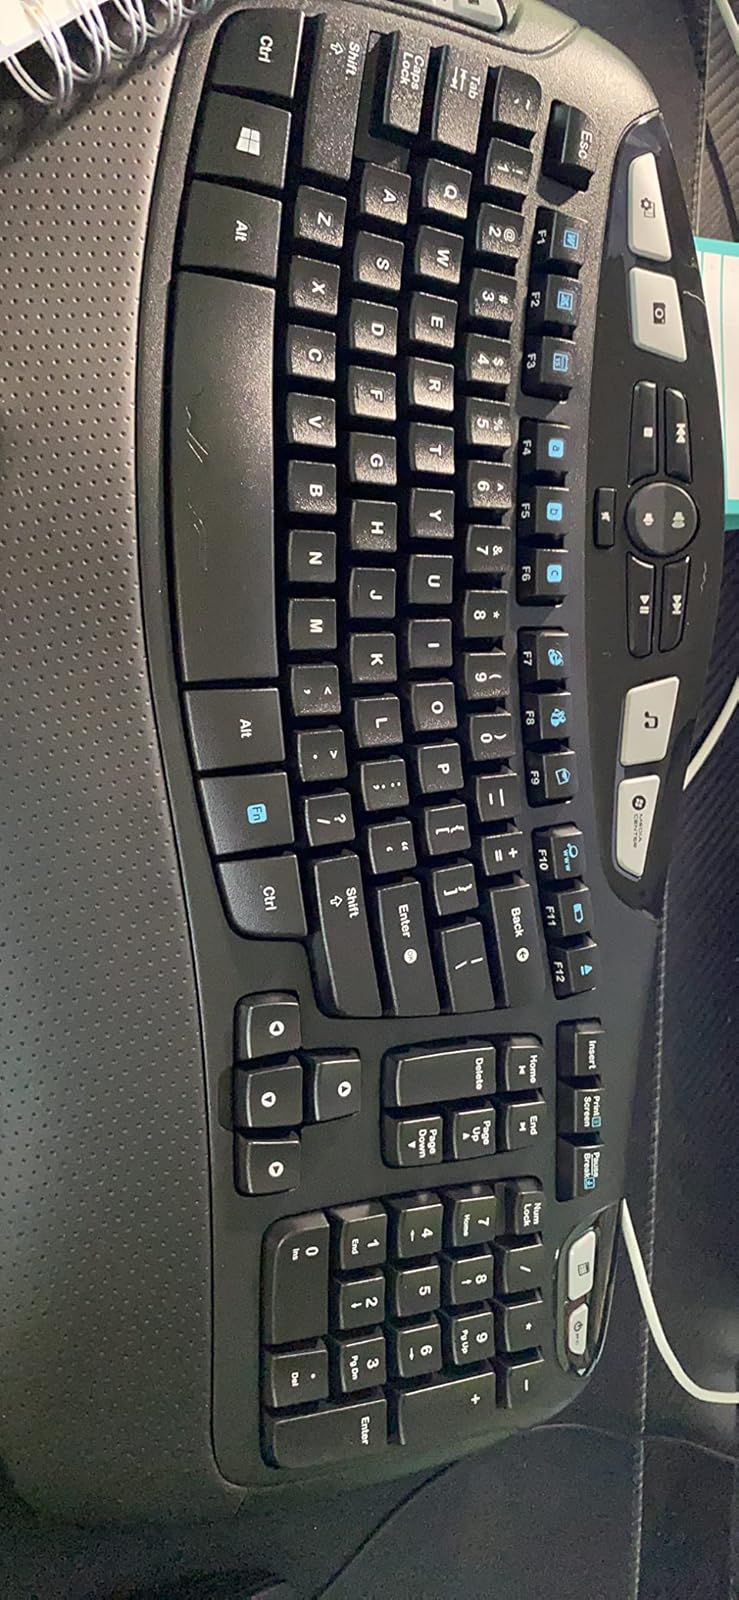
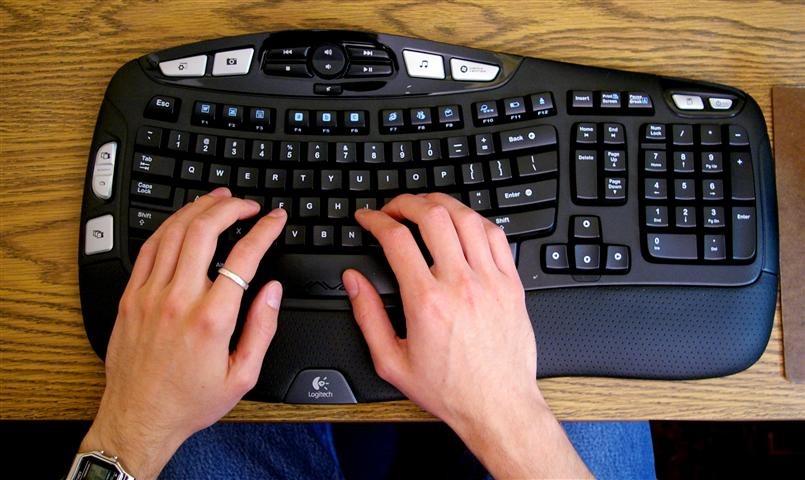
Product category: keyboard
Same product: yes